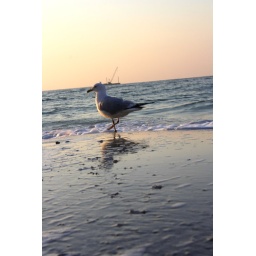
another bird with some kind of boat or barge in the distance